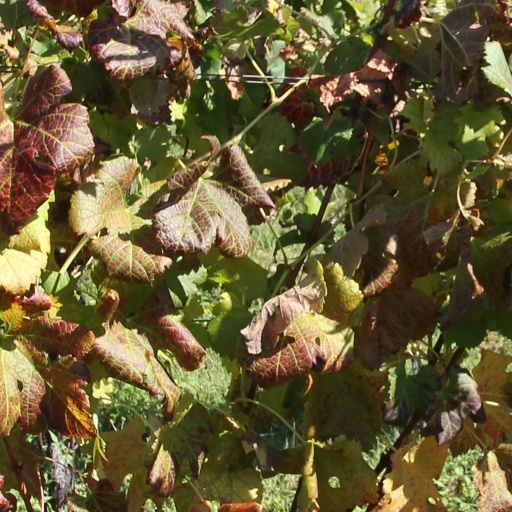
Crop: grape